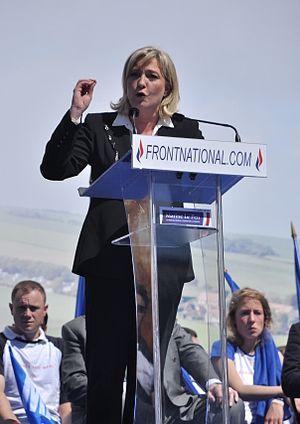
Le 1er mai 2012, comme chaque année, les militants du Front National ont défilé dans Paris et se sont retrouvés devant l'Opéra Garnier pour un meeting. Jean-Marie Le Pen et Marine Le Pen y ont prononcé chacun un discours, en pleine campagne de l'entre-deux tours de la présidentielle. Parmi les attentes, une consigne de vote de la part de la présidente du FN, qui n'en a pas donnée et a annoncé voter blanc à titre personnel.
Marion Anne Perrine Le Pen, dite Marine Le Pen [maʁin ləpɛn], née le 5 août 1968 à Neuilly-sur-Seine, est une femme politique française.